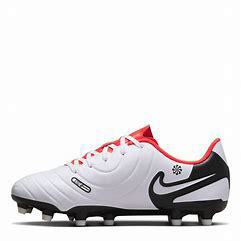
Brand: Nike
Model: Jr Tiempo Legend 10 Club